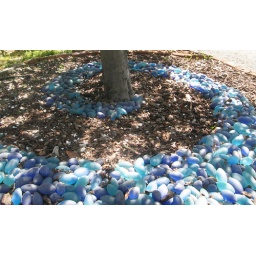
Tumbled glass design at the base of a tree beside the vegetable garden.